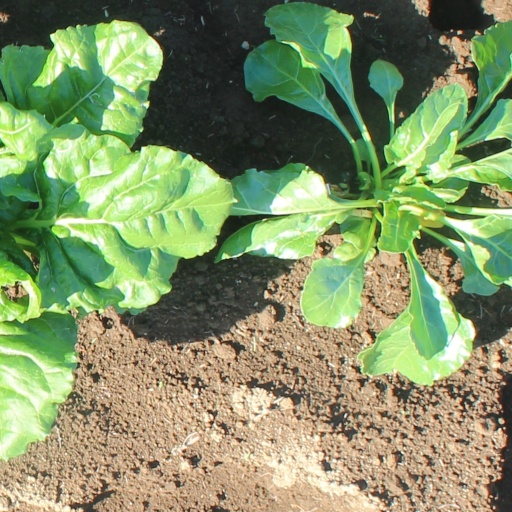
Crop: sugar beet